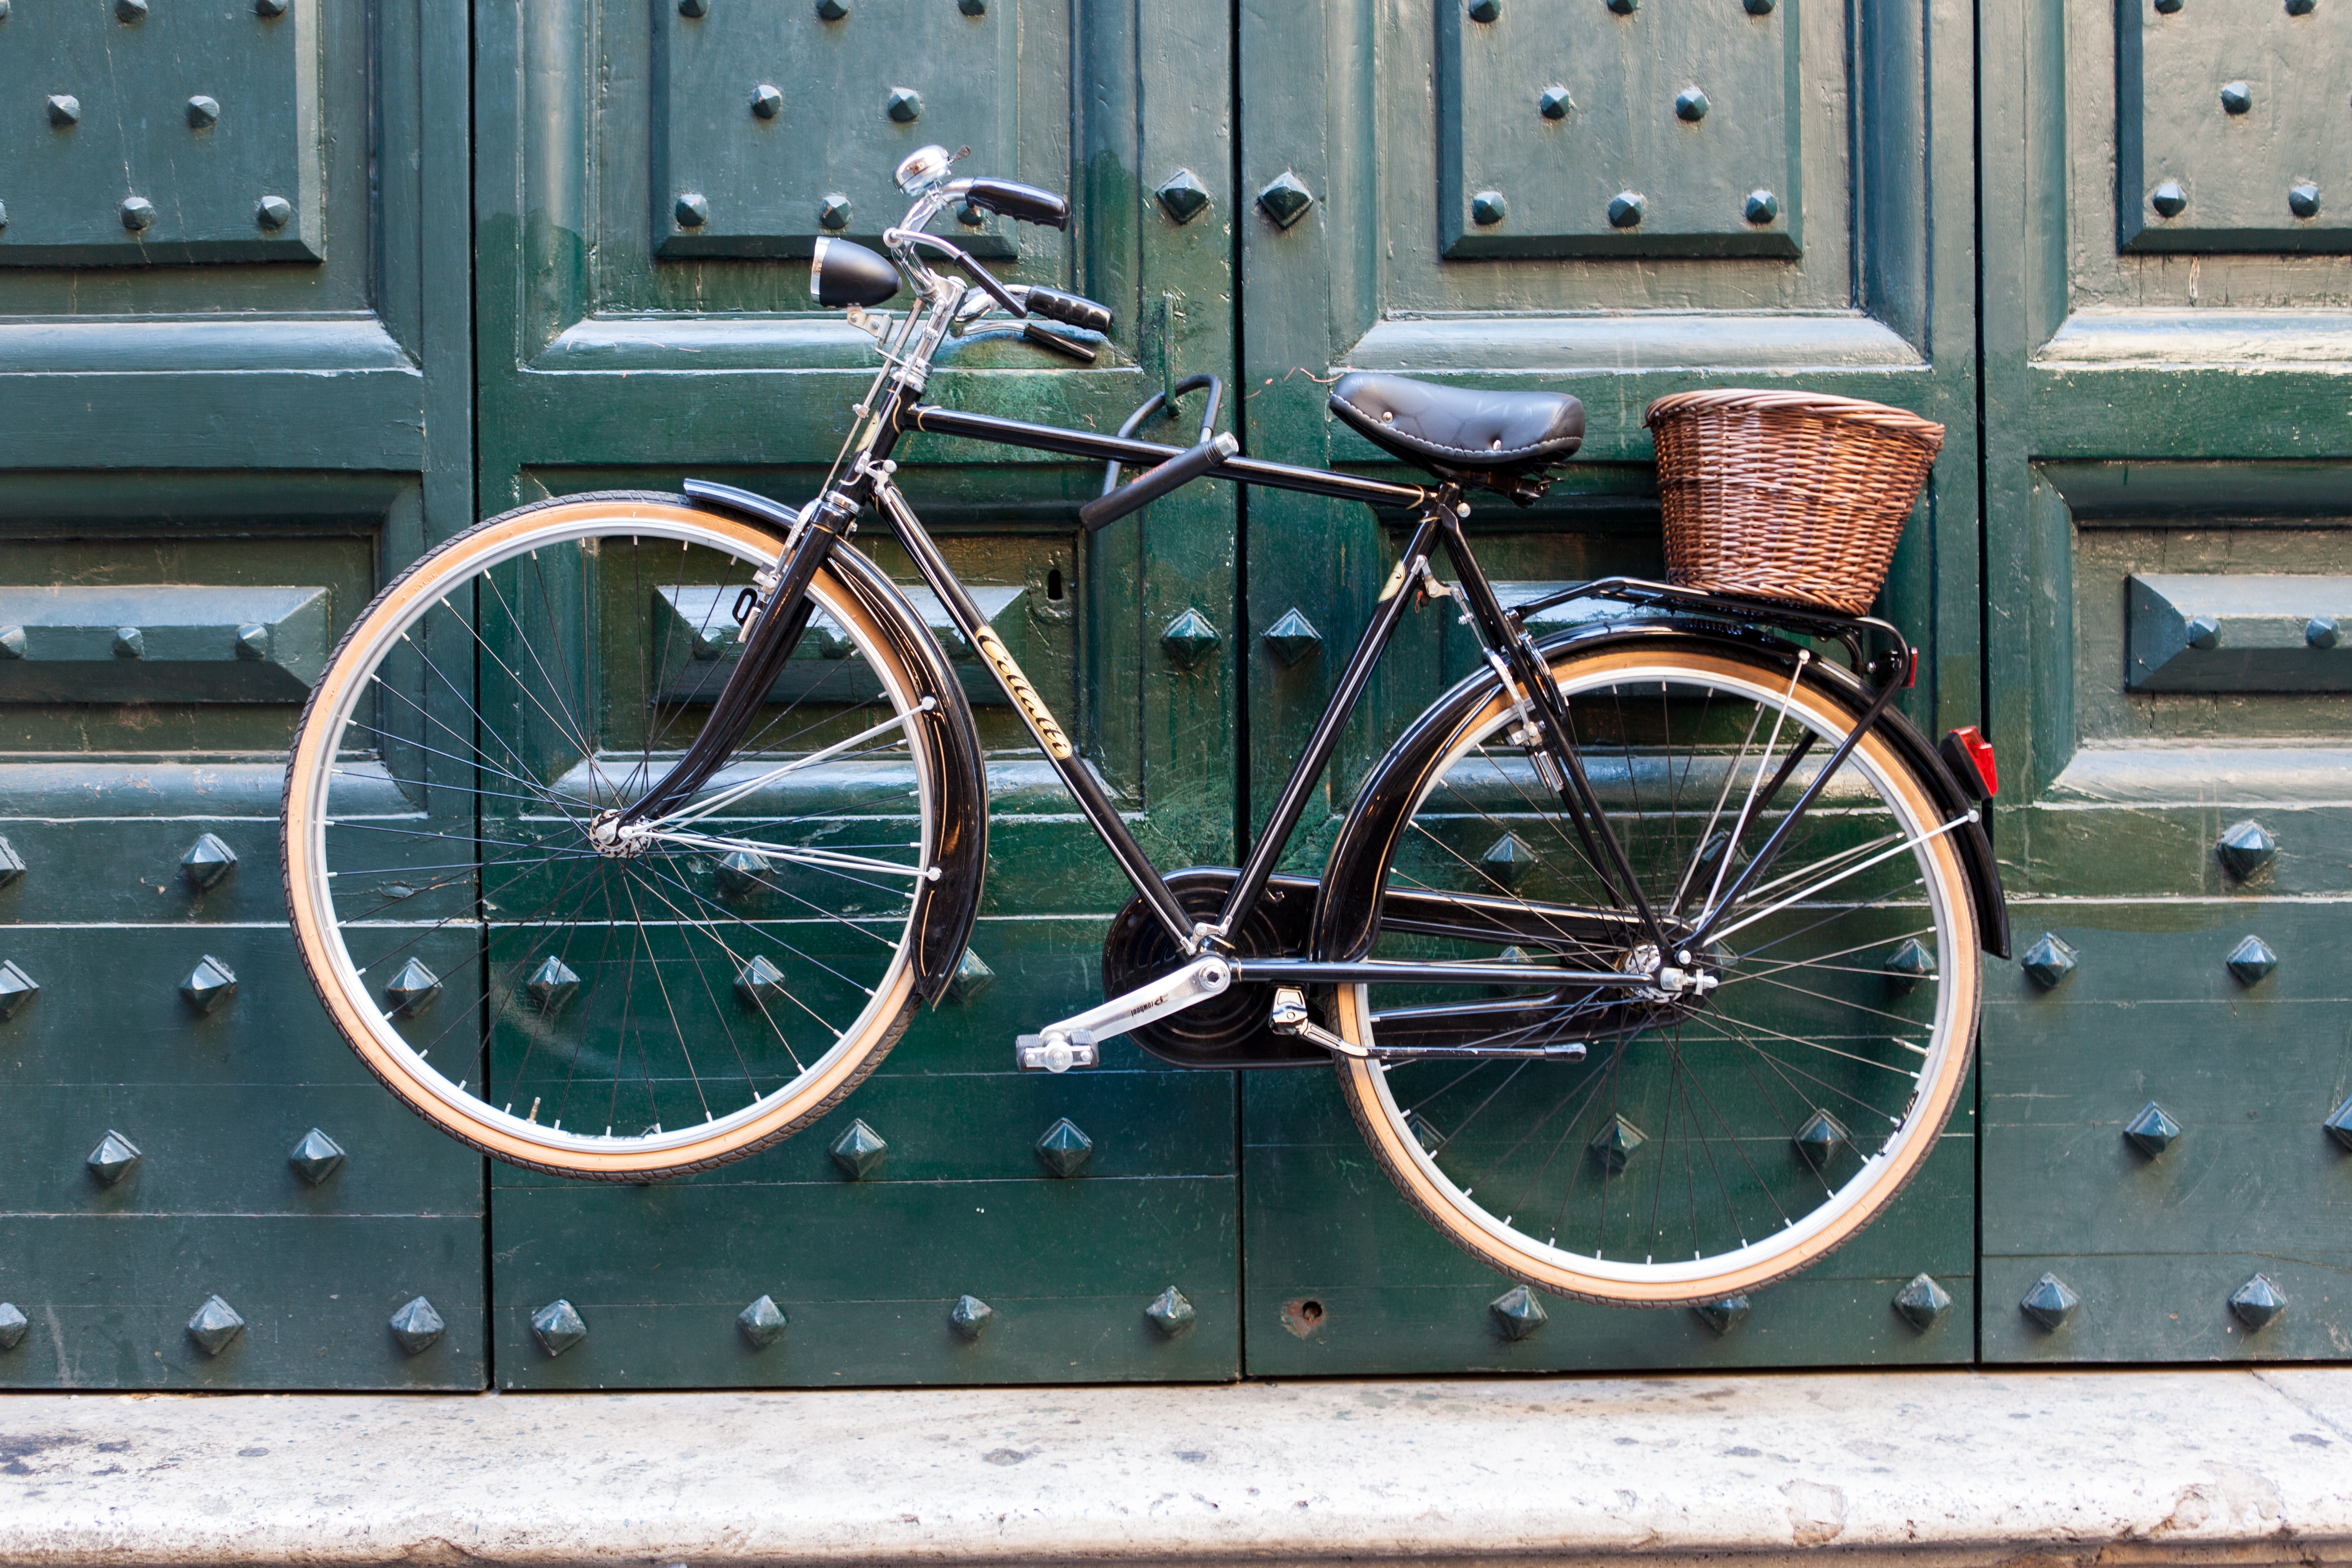
wheel, bicycle, vehicle, sports equipment, land vehicle, road bicycle